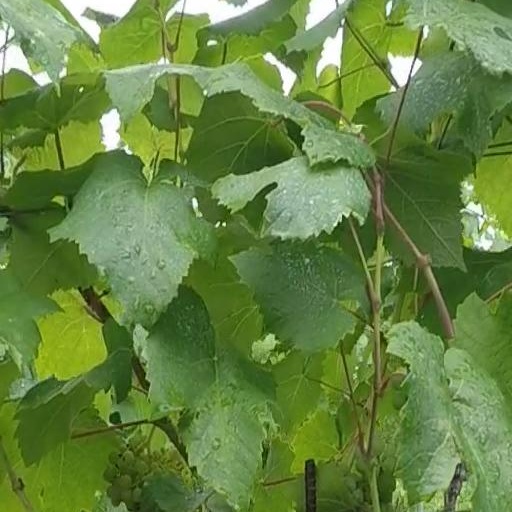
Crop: grape